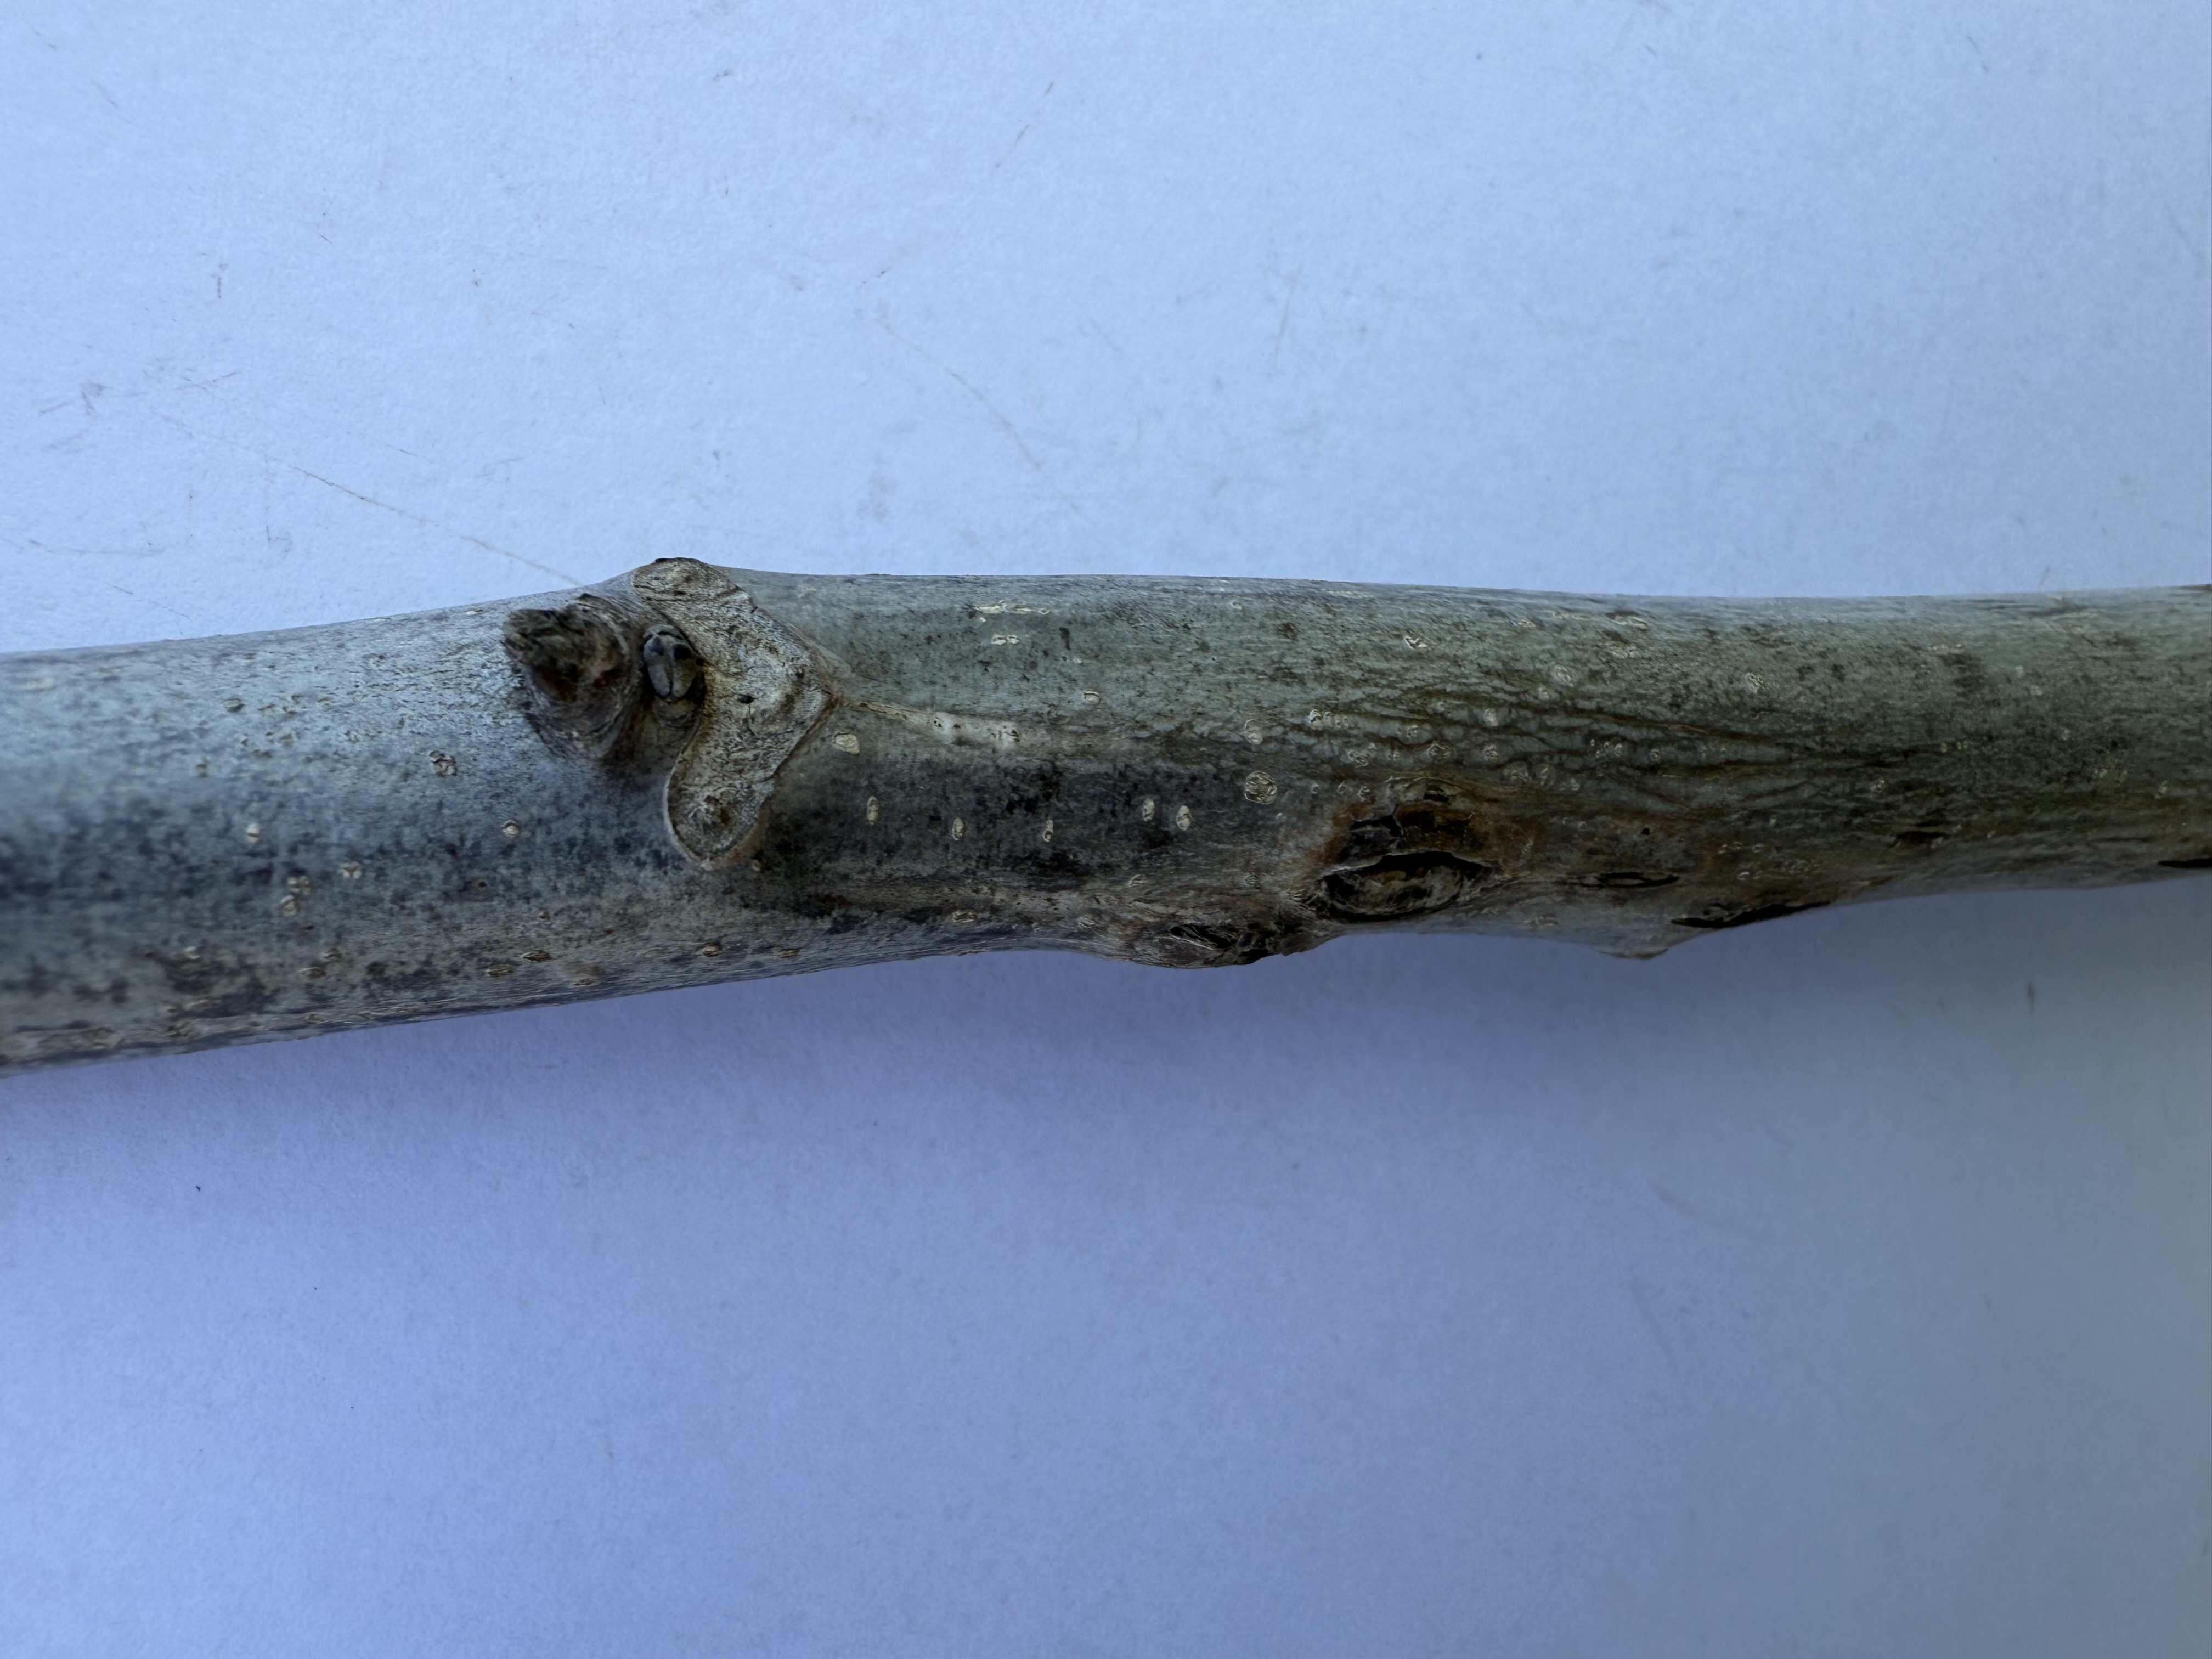
Variety: Wild Walnut